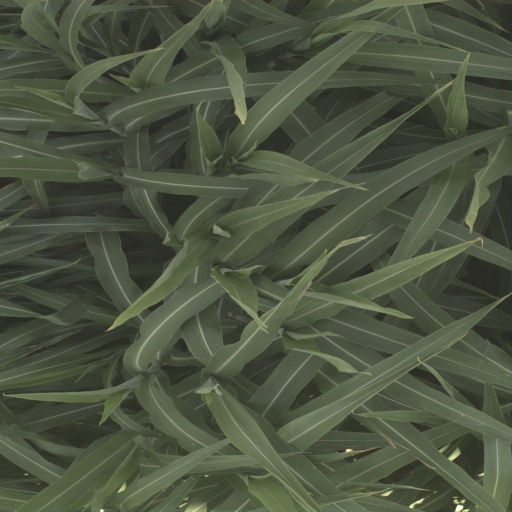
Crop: sorghum